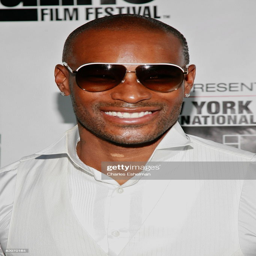
actor attends the premiere during festival .